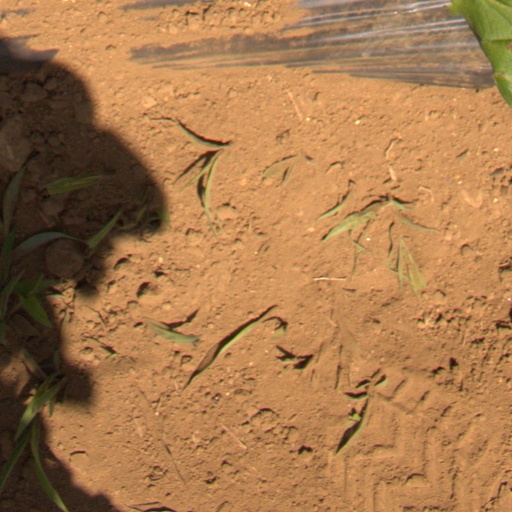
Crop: Jerusalem artichoke